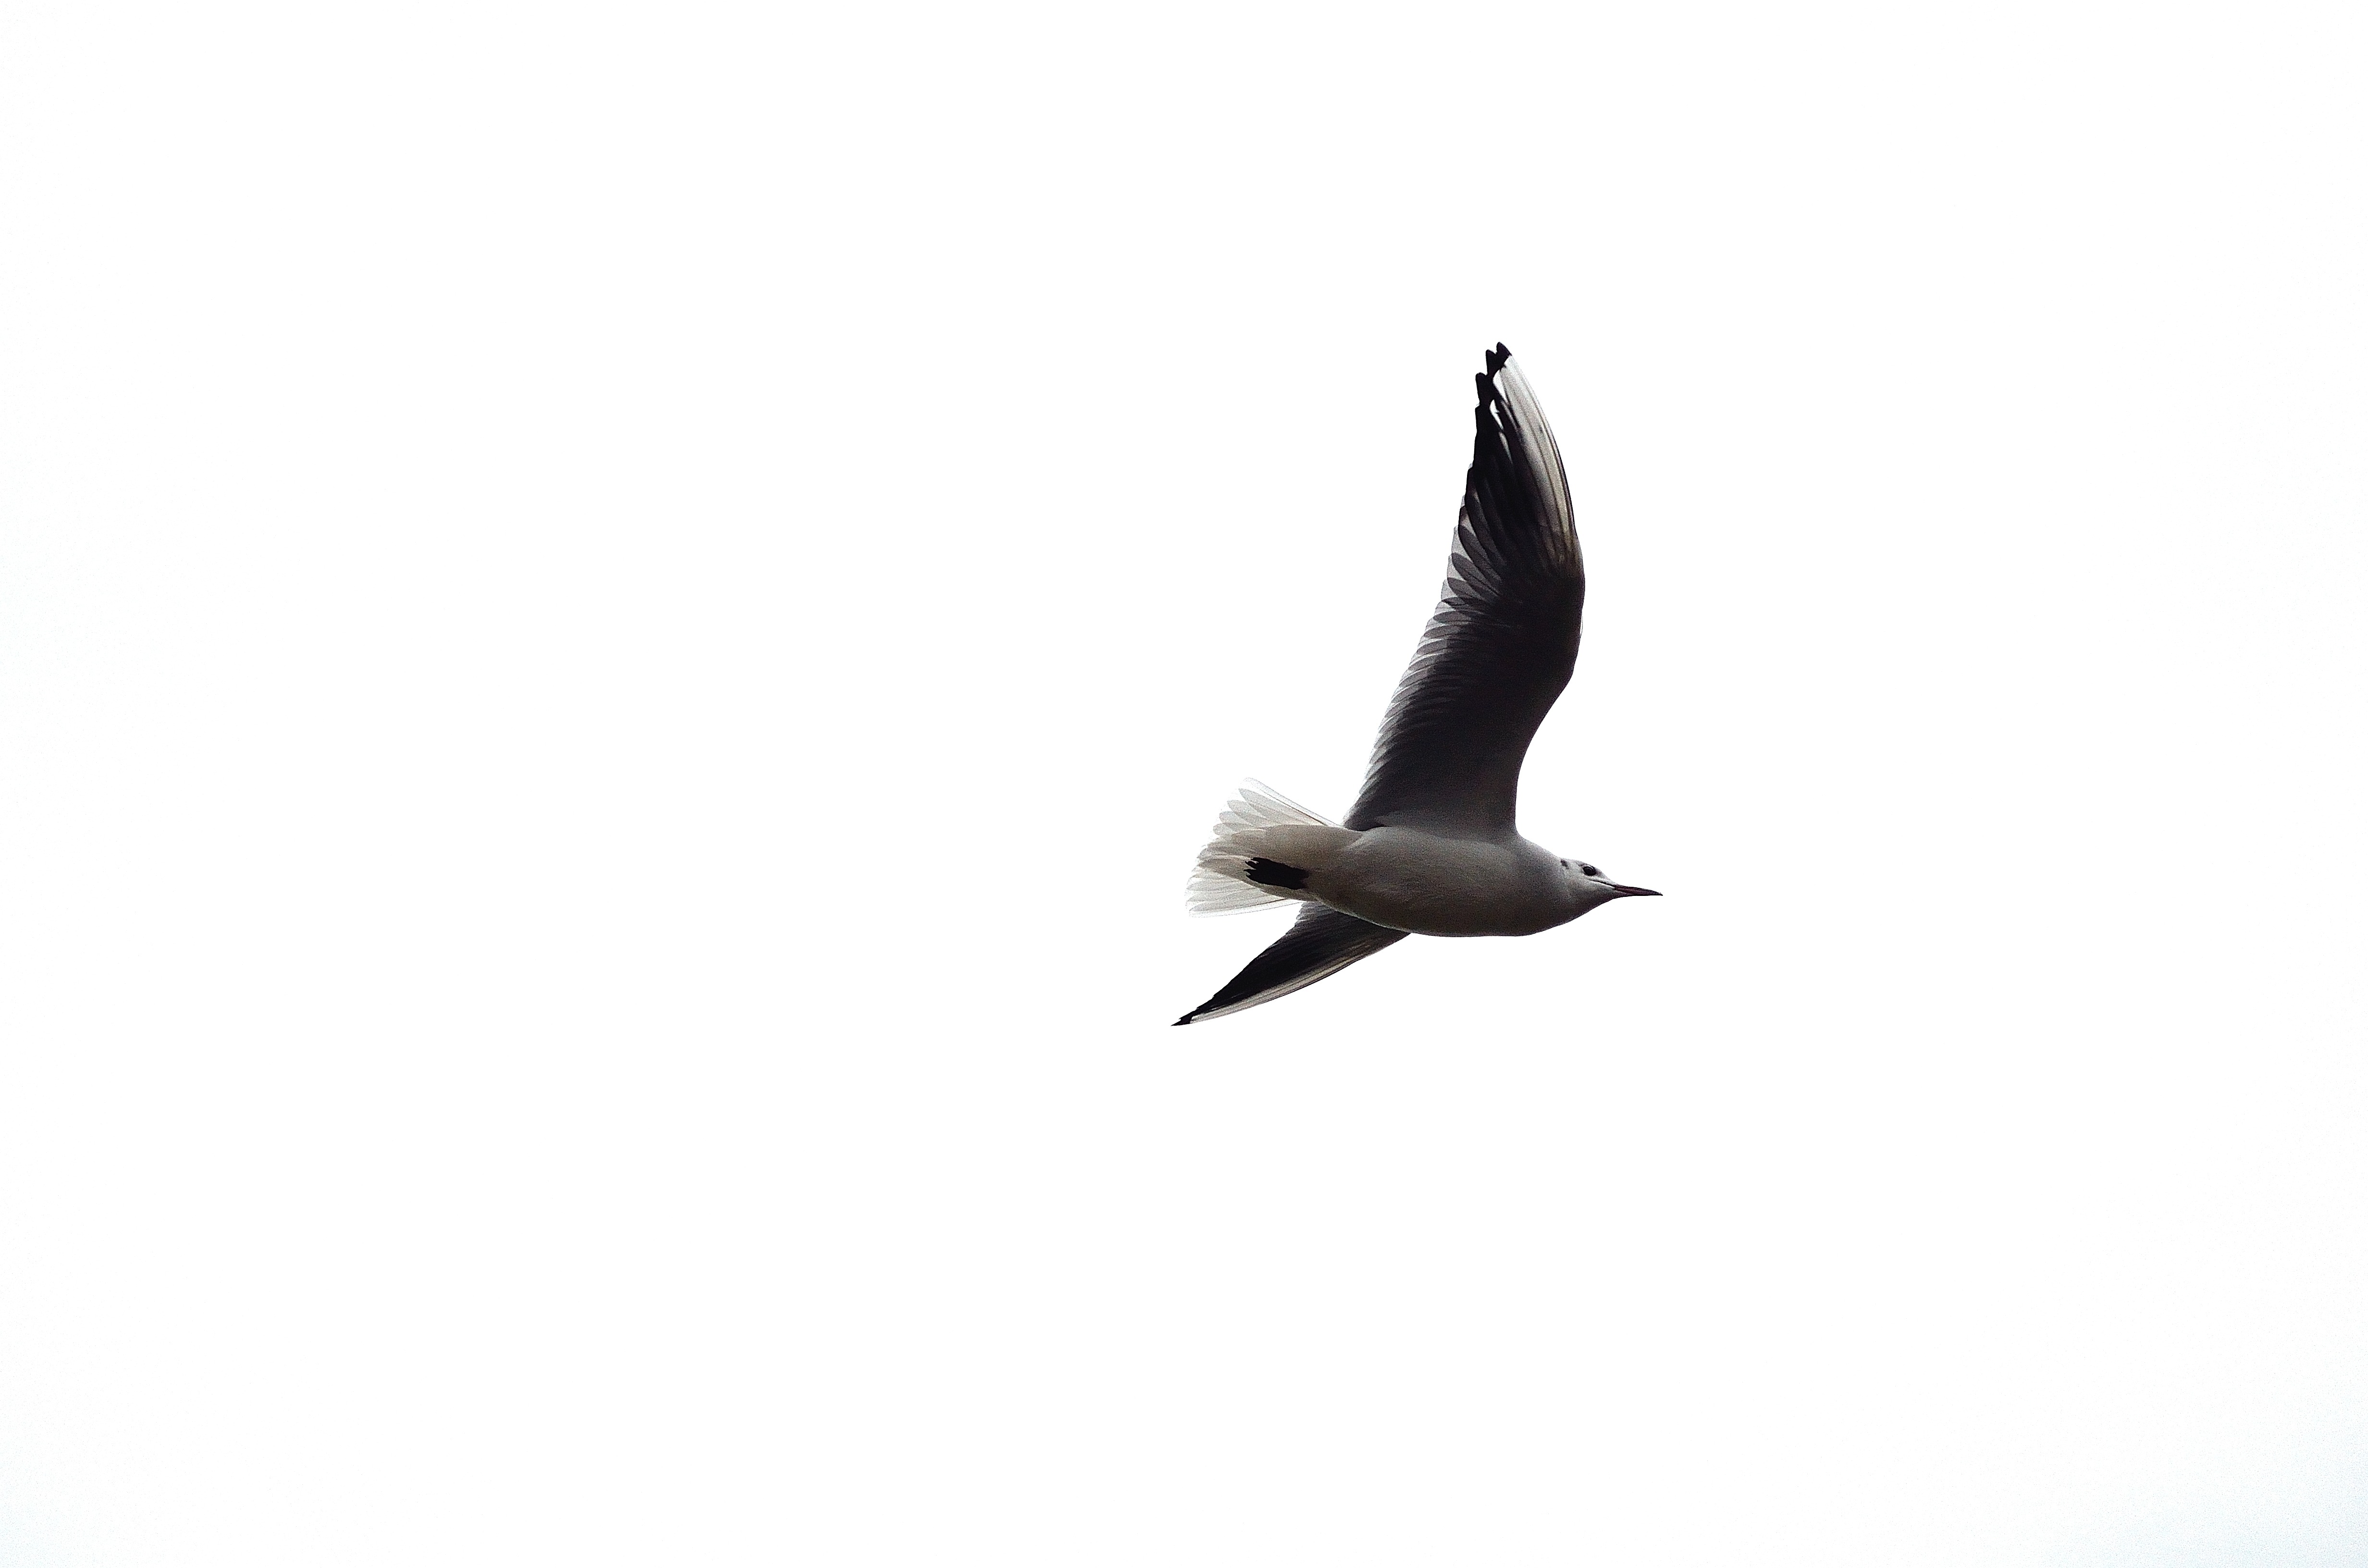
bird, wing, white, animal, seagull, gull, macro, flight, background, feathers, vertebrate